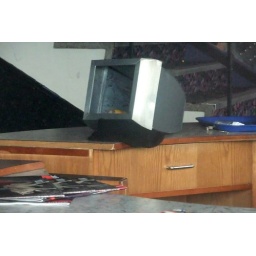
Club Metro, closed again. Note the discarded magazines and the empty plastic bottle in the shell of the display unit